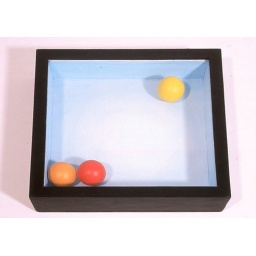
The first boxed ball set. The balls roll around freely in the box.